Railway electrification in Great Britain

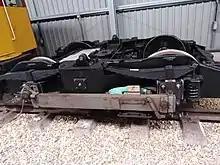
A bogie of a British Rail Class 483 electric multiple unit. The black object hanging from the piece of wood (shoe beam) just above it is the contact shoe for the third rail system.

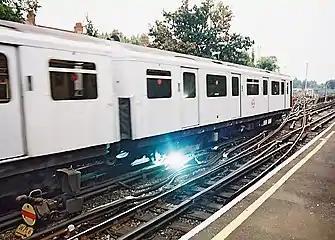
Spark coming from beneath electric passenger train

Historically, there were more lines electrified at 1,500VDC, but these have all since been either converted to 25kVAC or closed. (see 1,500VDC, overhead (historic))